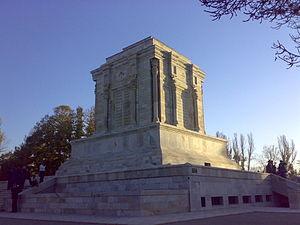
Abū-l-Qāsim Manṣūr ibn Ḥasan al-Ṭūṣī, surnommé Ferdowsi est un poète persan du Xᵉ siècle. Surnommé « le Recréateur de la langue persane », il écrivit la plus grande épopée en langue persane intitulée le Livre des Rois. Il est né dans le village de Badji à côté de la ville de Tous, vers 940. Il est mort probablement vers 1020.
La célébration du Millénaire de Ferdowsi a été une série de célébrations et de manifestations scientifiques dans l'année 1934 pour fêter le millième anniversaire de la naissance du poète Ferdowsi. Le Millénaire de Ferdowsi a été annoncé au début de l'année par le gouvernement de l'Iran. Le Congrès du Millénaire a eu lieu pendant cinq jours, du 2 au 6 octobre 1934 à Téhéran, et plus de quatre-vingts chercheurs notables Européens et Iraniens ont assisté au congrès. La célébration en elle-même a duré près d'un mois.
Tous est une ville du nord-est de l'Iran située près de Machhad dans la province de Khorassan-e Razavi.